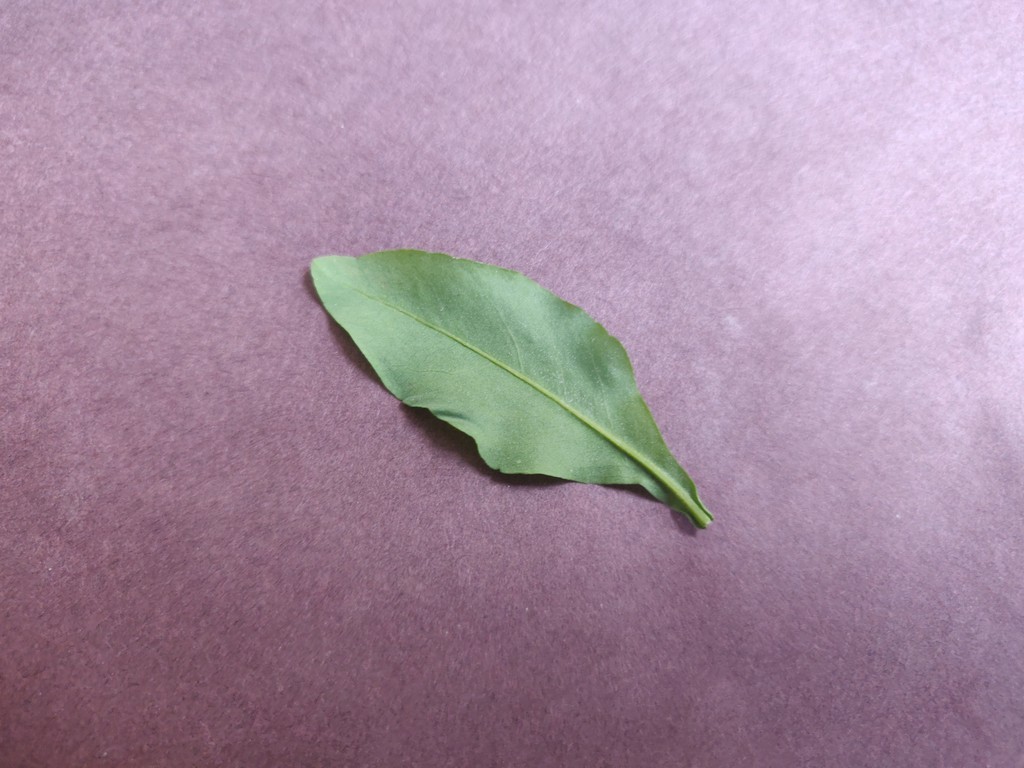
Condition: Healthy
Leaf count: single
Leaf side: back